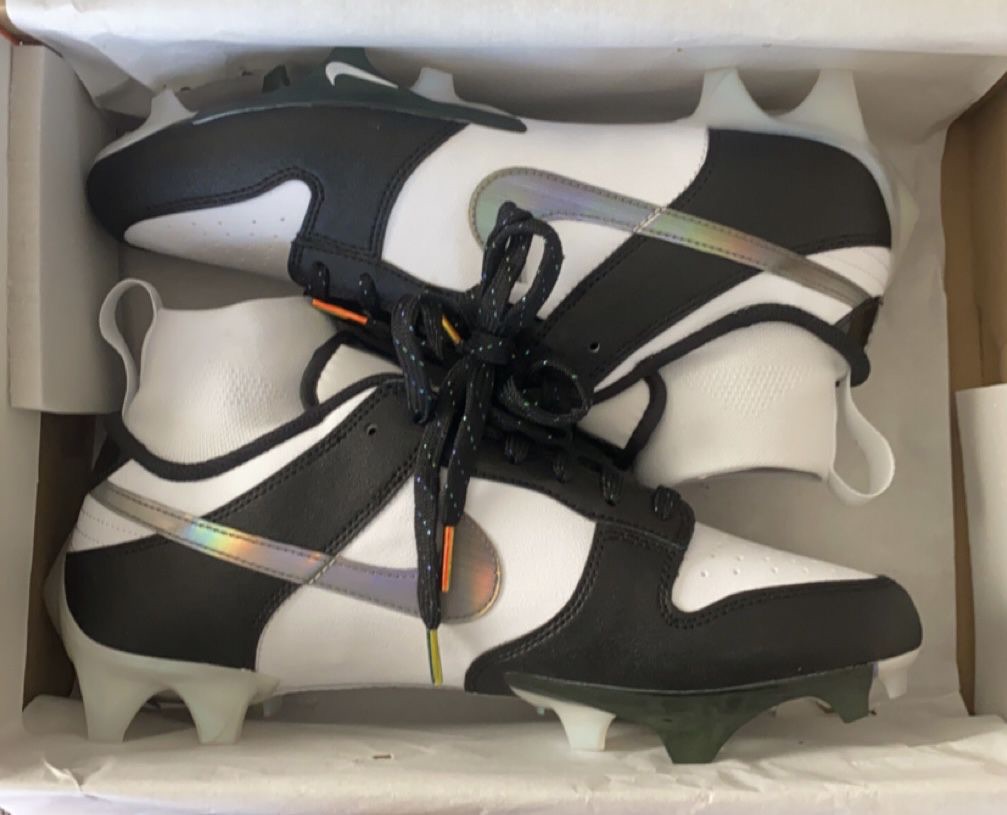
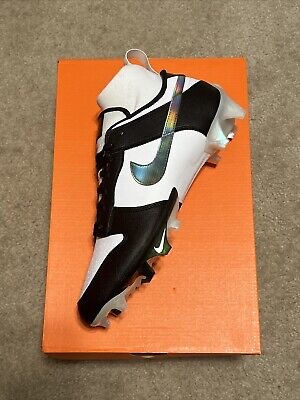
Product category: misc
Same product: yes